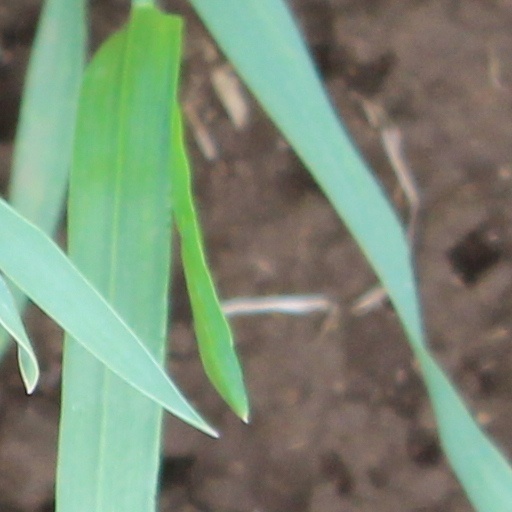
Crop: wheat